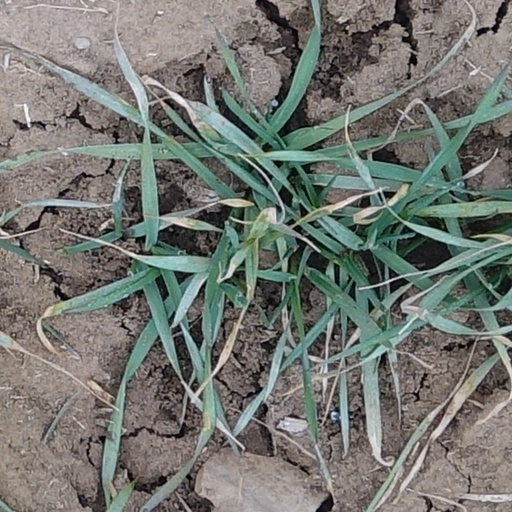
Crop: wheat